American Megatrends

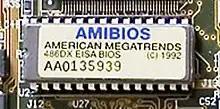
A chip containing AMI ROM BIOS firmware on a Gigabyte GA-486TA Baby AT motherboard from 1992

AMIBIOS is the IBM PC-compatible BIOS that was formerly developed and sold by American Megatrends since 1986. In 1994, the company claimed that 75% of PC clones used AMIBIOS. It is used on motherboards made by AMI and by other companies.